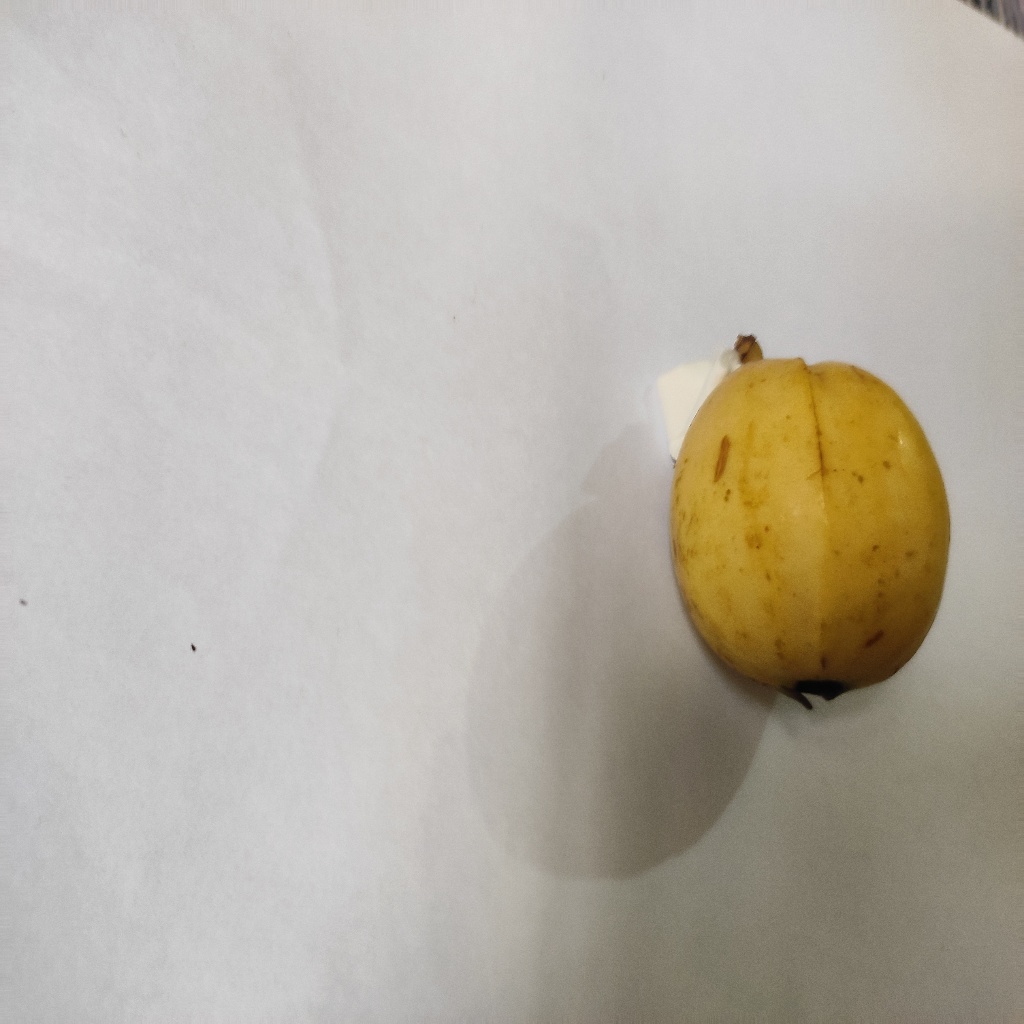
Crop: guava
Quality class: Class_A